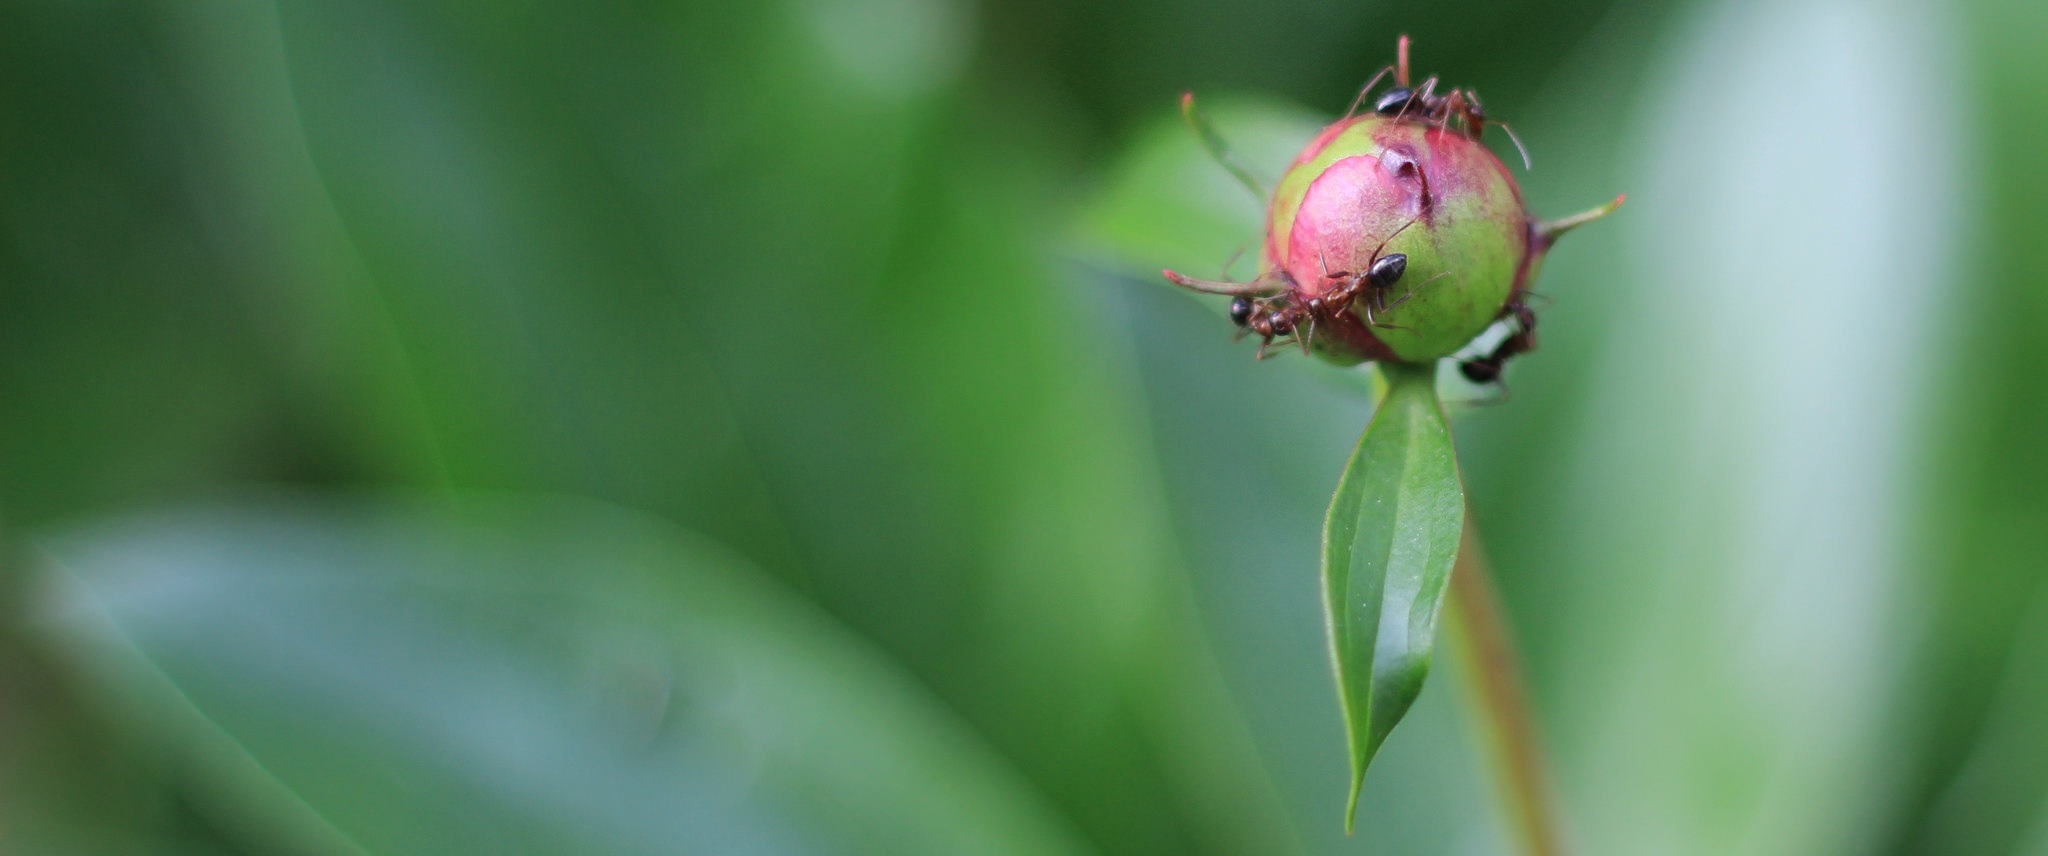
nature, grass, plant, photography, leaf, flower, petal, green, insect, macro, botany, flora, fauna, invertebrate, wildflower, close up, bud, nectar, ants, macro photography, flowering plant, plant stem, land plant